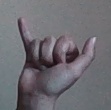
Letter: ya